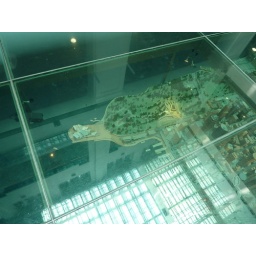
Model of Sydney underneath a glass floor at Customs House